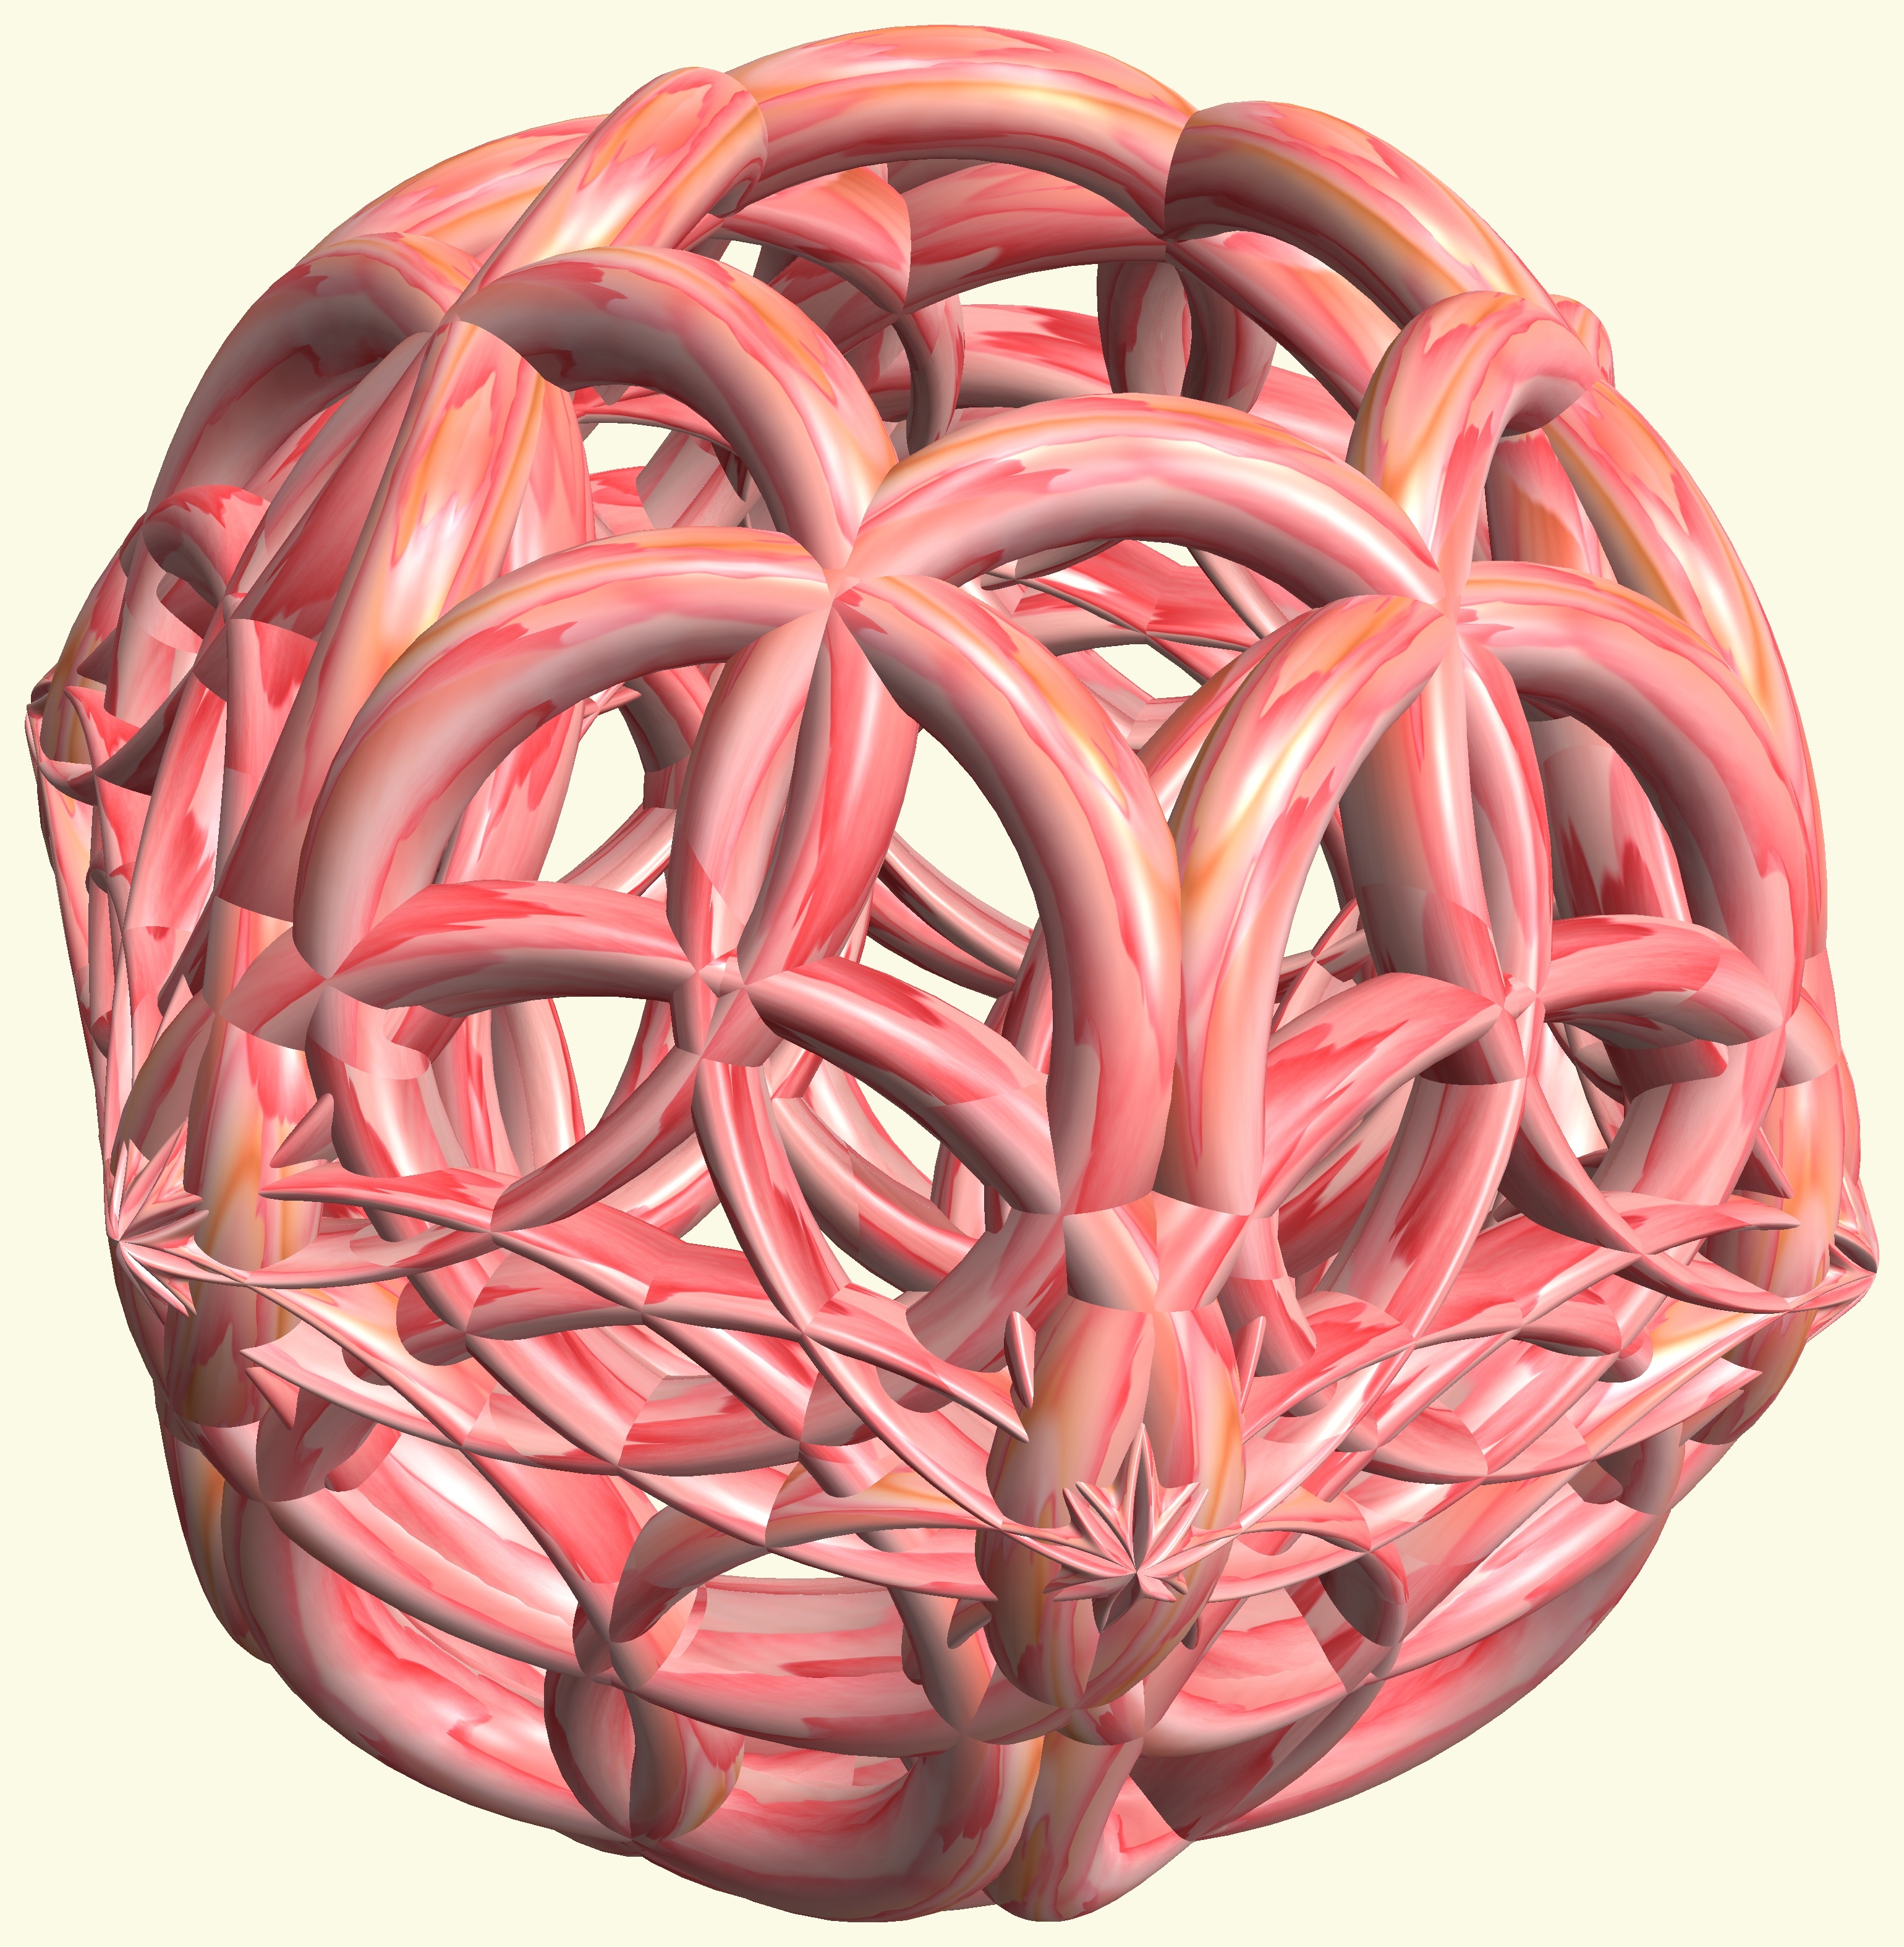
hand, structure, texture, pattern, ear, arm, muscle, human body, figure, design, symmetry, 3d, graphic, organ, knot, mathematica, cg, parametricplot3d, code, program, algorithm, abstruct, mapping